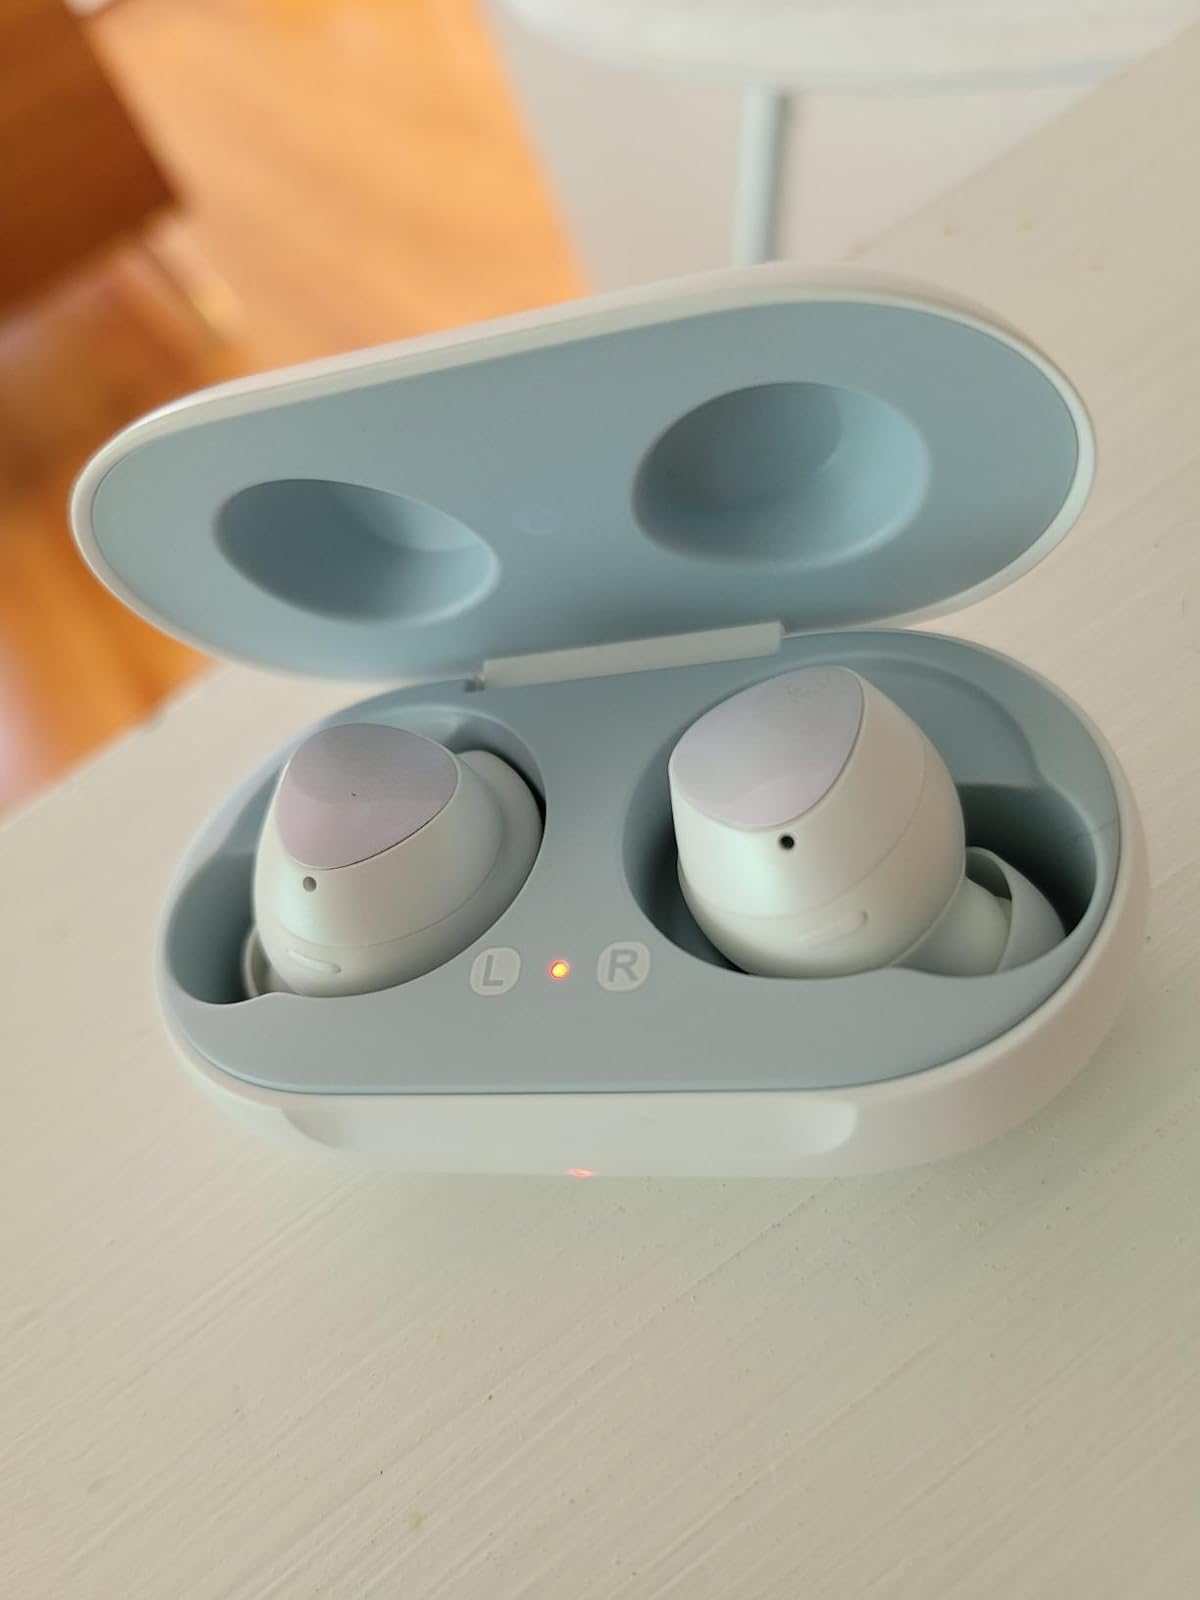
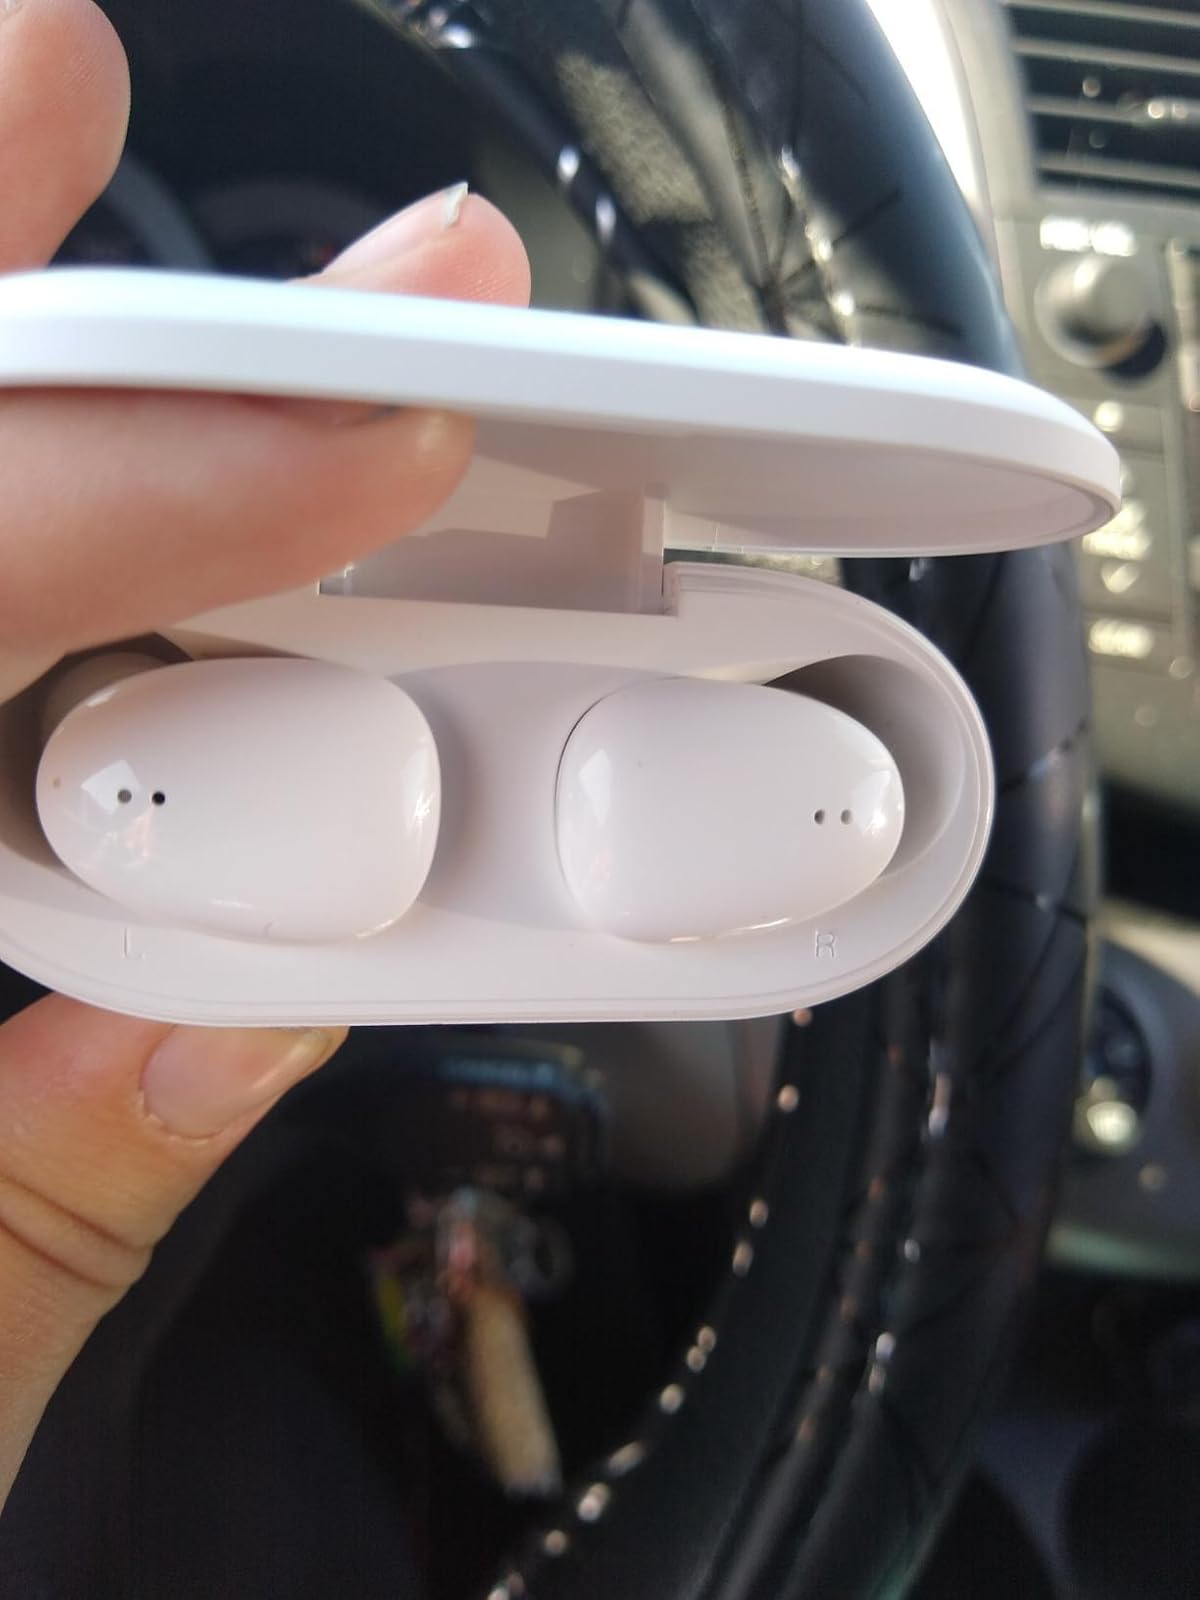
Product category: earbuds
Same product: no